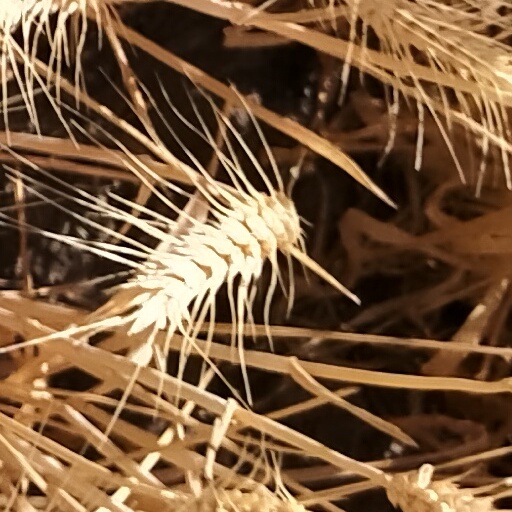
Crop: wheat